Augsburg

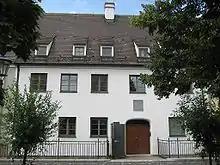
Holbein's house

Augsburg is a vibrant industrial city. Many global market leaders namely MAN, EADS or KUKA produce high technology products like printing systems, large diesel engines, industrial robots or components for the Airbus A380 and the Ariane carrier rocket. After Munich, Augsburg is considered the high-tech centre for information and communications technology in Bavaria and takes advantage of its lower operating costs, yet close proximity to Munich and potential customers. In 2018 the Bavarian State Government recognised this fact.